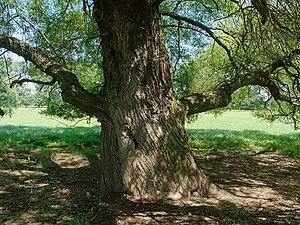
Le Saule fragile ou Saule rouge est un arbre de la famille des Salicaceae.